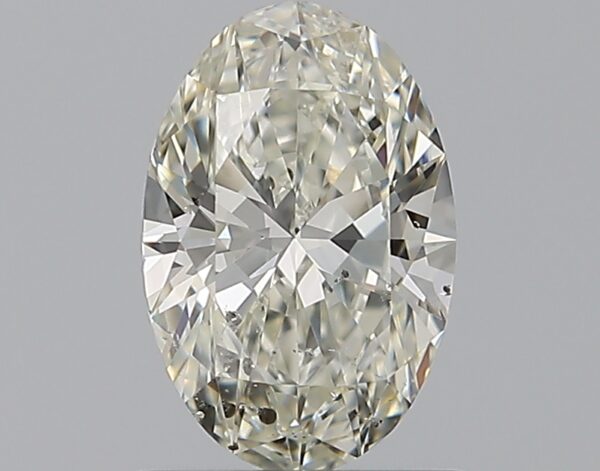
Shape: oval
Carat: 0.75
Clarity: SI2
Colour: J
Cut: EX
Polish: EX
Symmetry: VG
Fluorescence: ST
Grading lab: GIA
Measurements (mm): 7.55 x 5.01 x 3.03